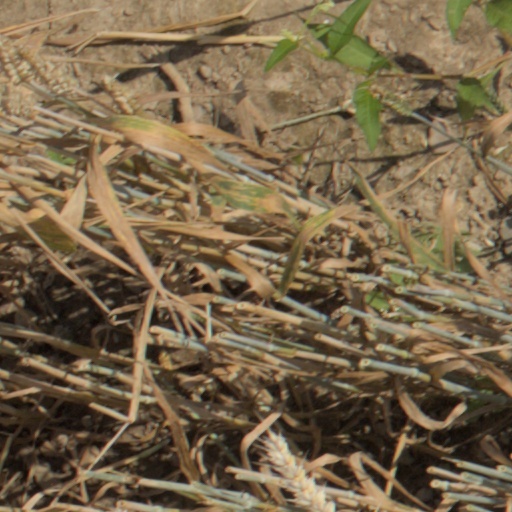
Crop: wheat